Nick Wechsler (actor)

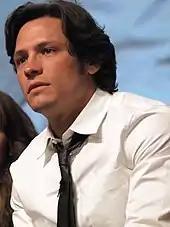
Wechsler at the PaleyFest in March 2012

In 2011, Wechsler won the main role of Jack Porter on the ABC series "Revenge", playing the love interest of lead character Emily Thorne. After "Revenge" ended in 2015, Wechsler took a role on the NBC action series "The Player". In 2016, he was cast in a recurring role in the fourth season of the NBC cop drama "Chicago P.D." He took on a recurring role as Brandon Cole on NBC's "Shades of Blue" for the show's third season. Wechsler portrayed the recurring role of Matthew Blaisdel on The CW reboot series "Dynasty" from 2017 to 2018. In 2019, he was cast as Ryan Sharp on NBC's "This Is Us".